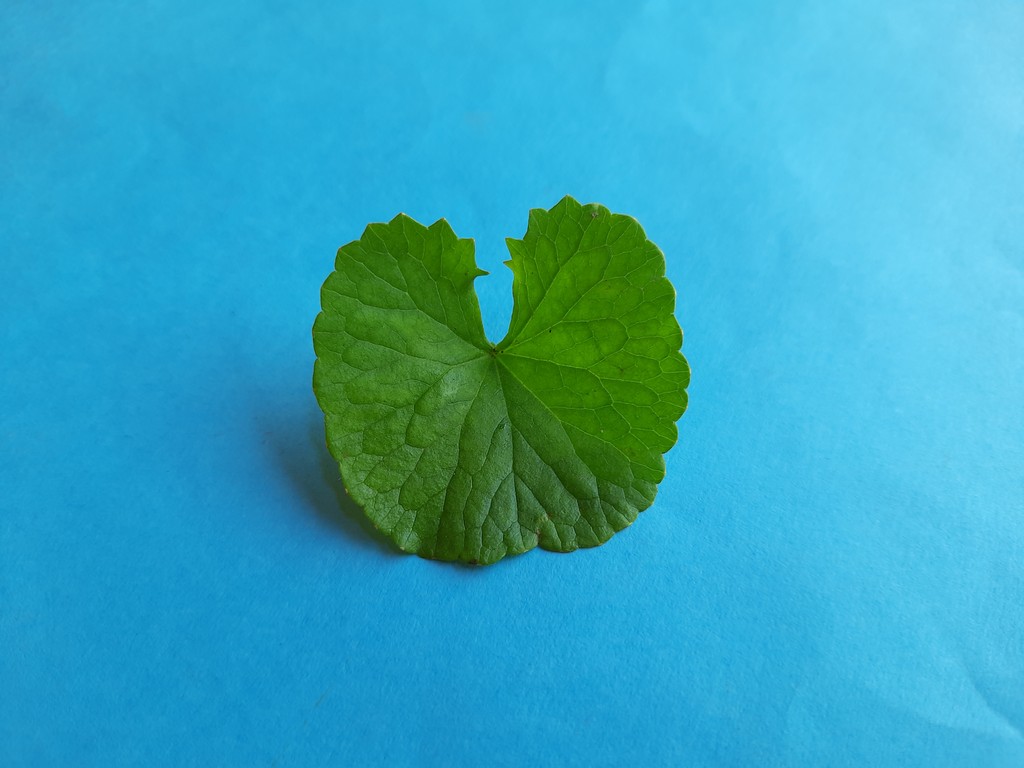
Label: Healthy